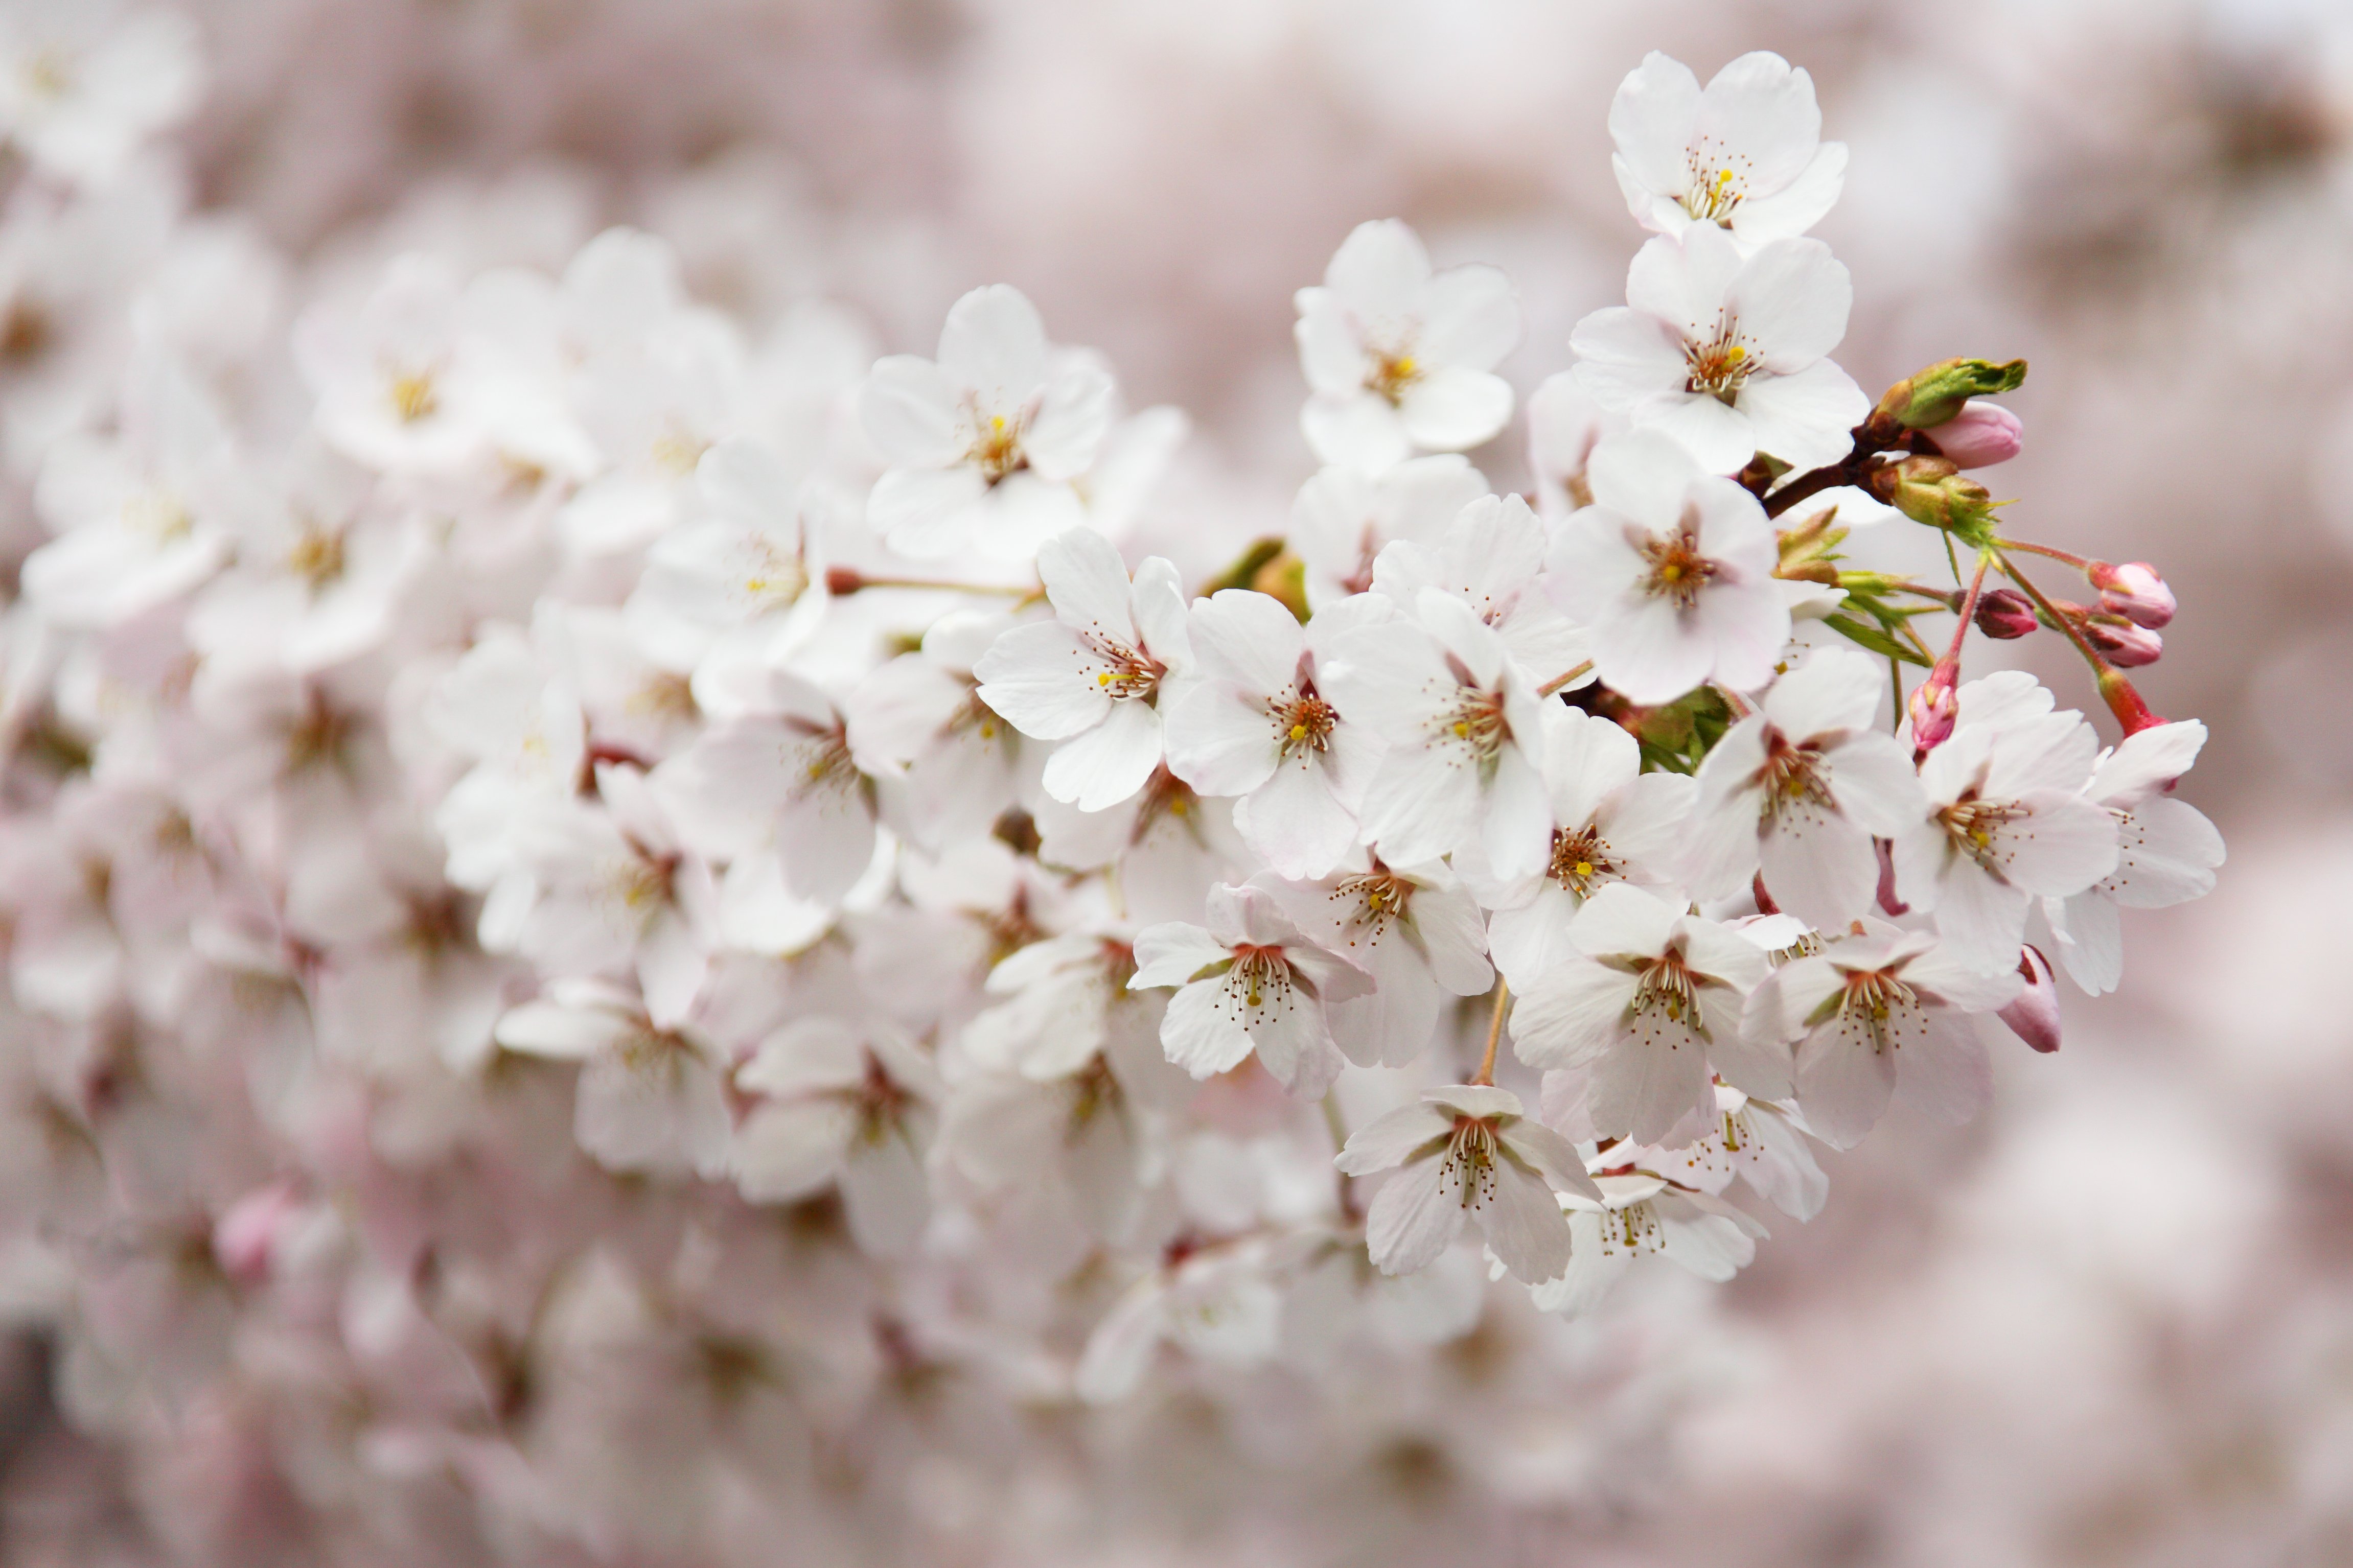
tree, branch, blossom, plant, white, leaf, flower, petal, bloom, food, spring, produce, fresh, blooming, pink, flora, cherry blossom, flowers, close up, cherry, macro photography, flowering plant